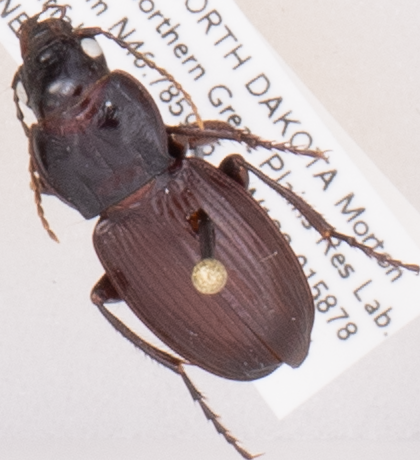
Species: Cyclotrachelus torvus
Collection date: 2019-07-09
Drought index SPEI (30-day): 0.17
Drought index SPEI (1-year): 1.28
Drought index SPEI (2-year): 1.13